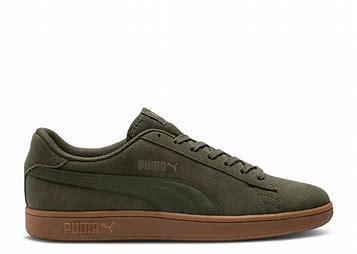
Brand: Puma
Model: Smash V2